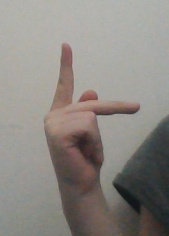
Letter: dha